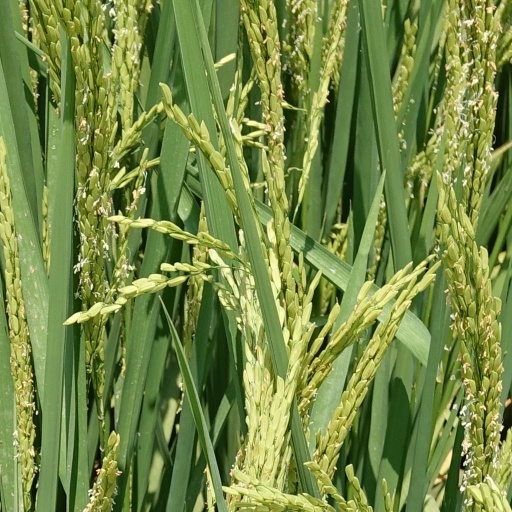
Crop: rice